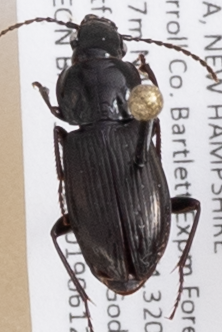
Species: Pterostichus pensylvanicus
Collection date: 2019-06-12
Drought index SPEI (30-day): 0.534
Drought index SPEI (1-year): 1.28
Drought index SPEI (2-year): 1.01